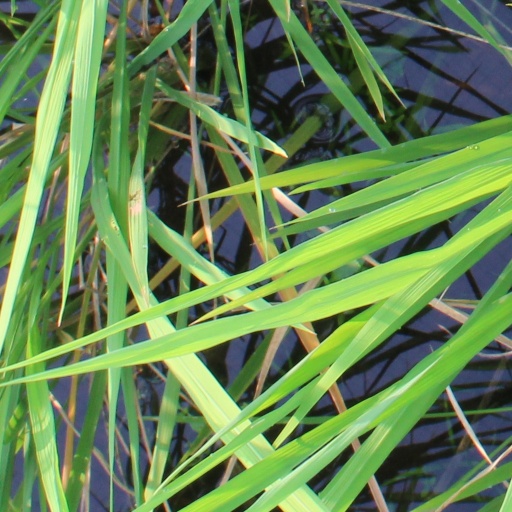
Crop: rice